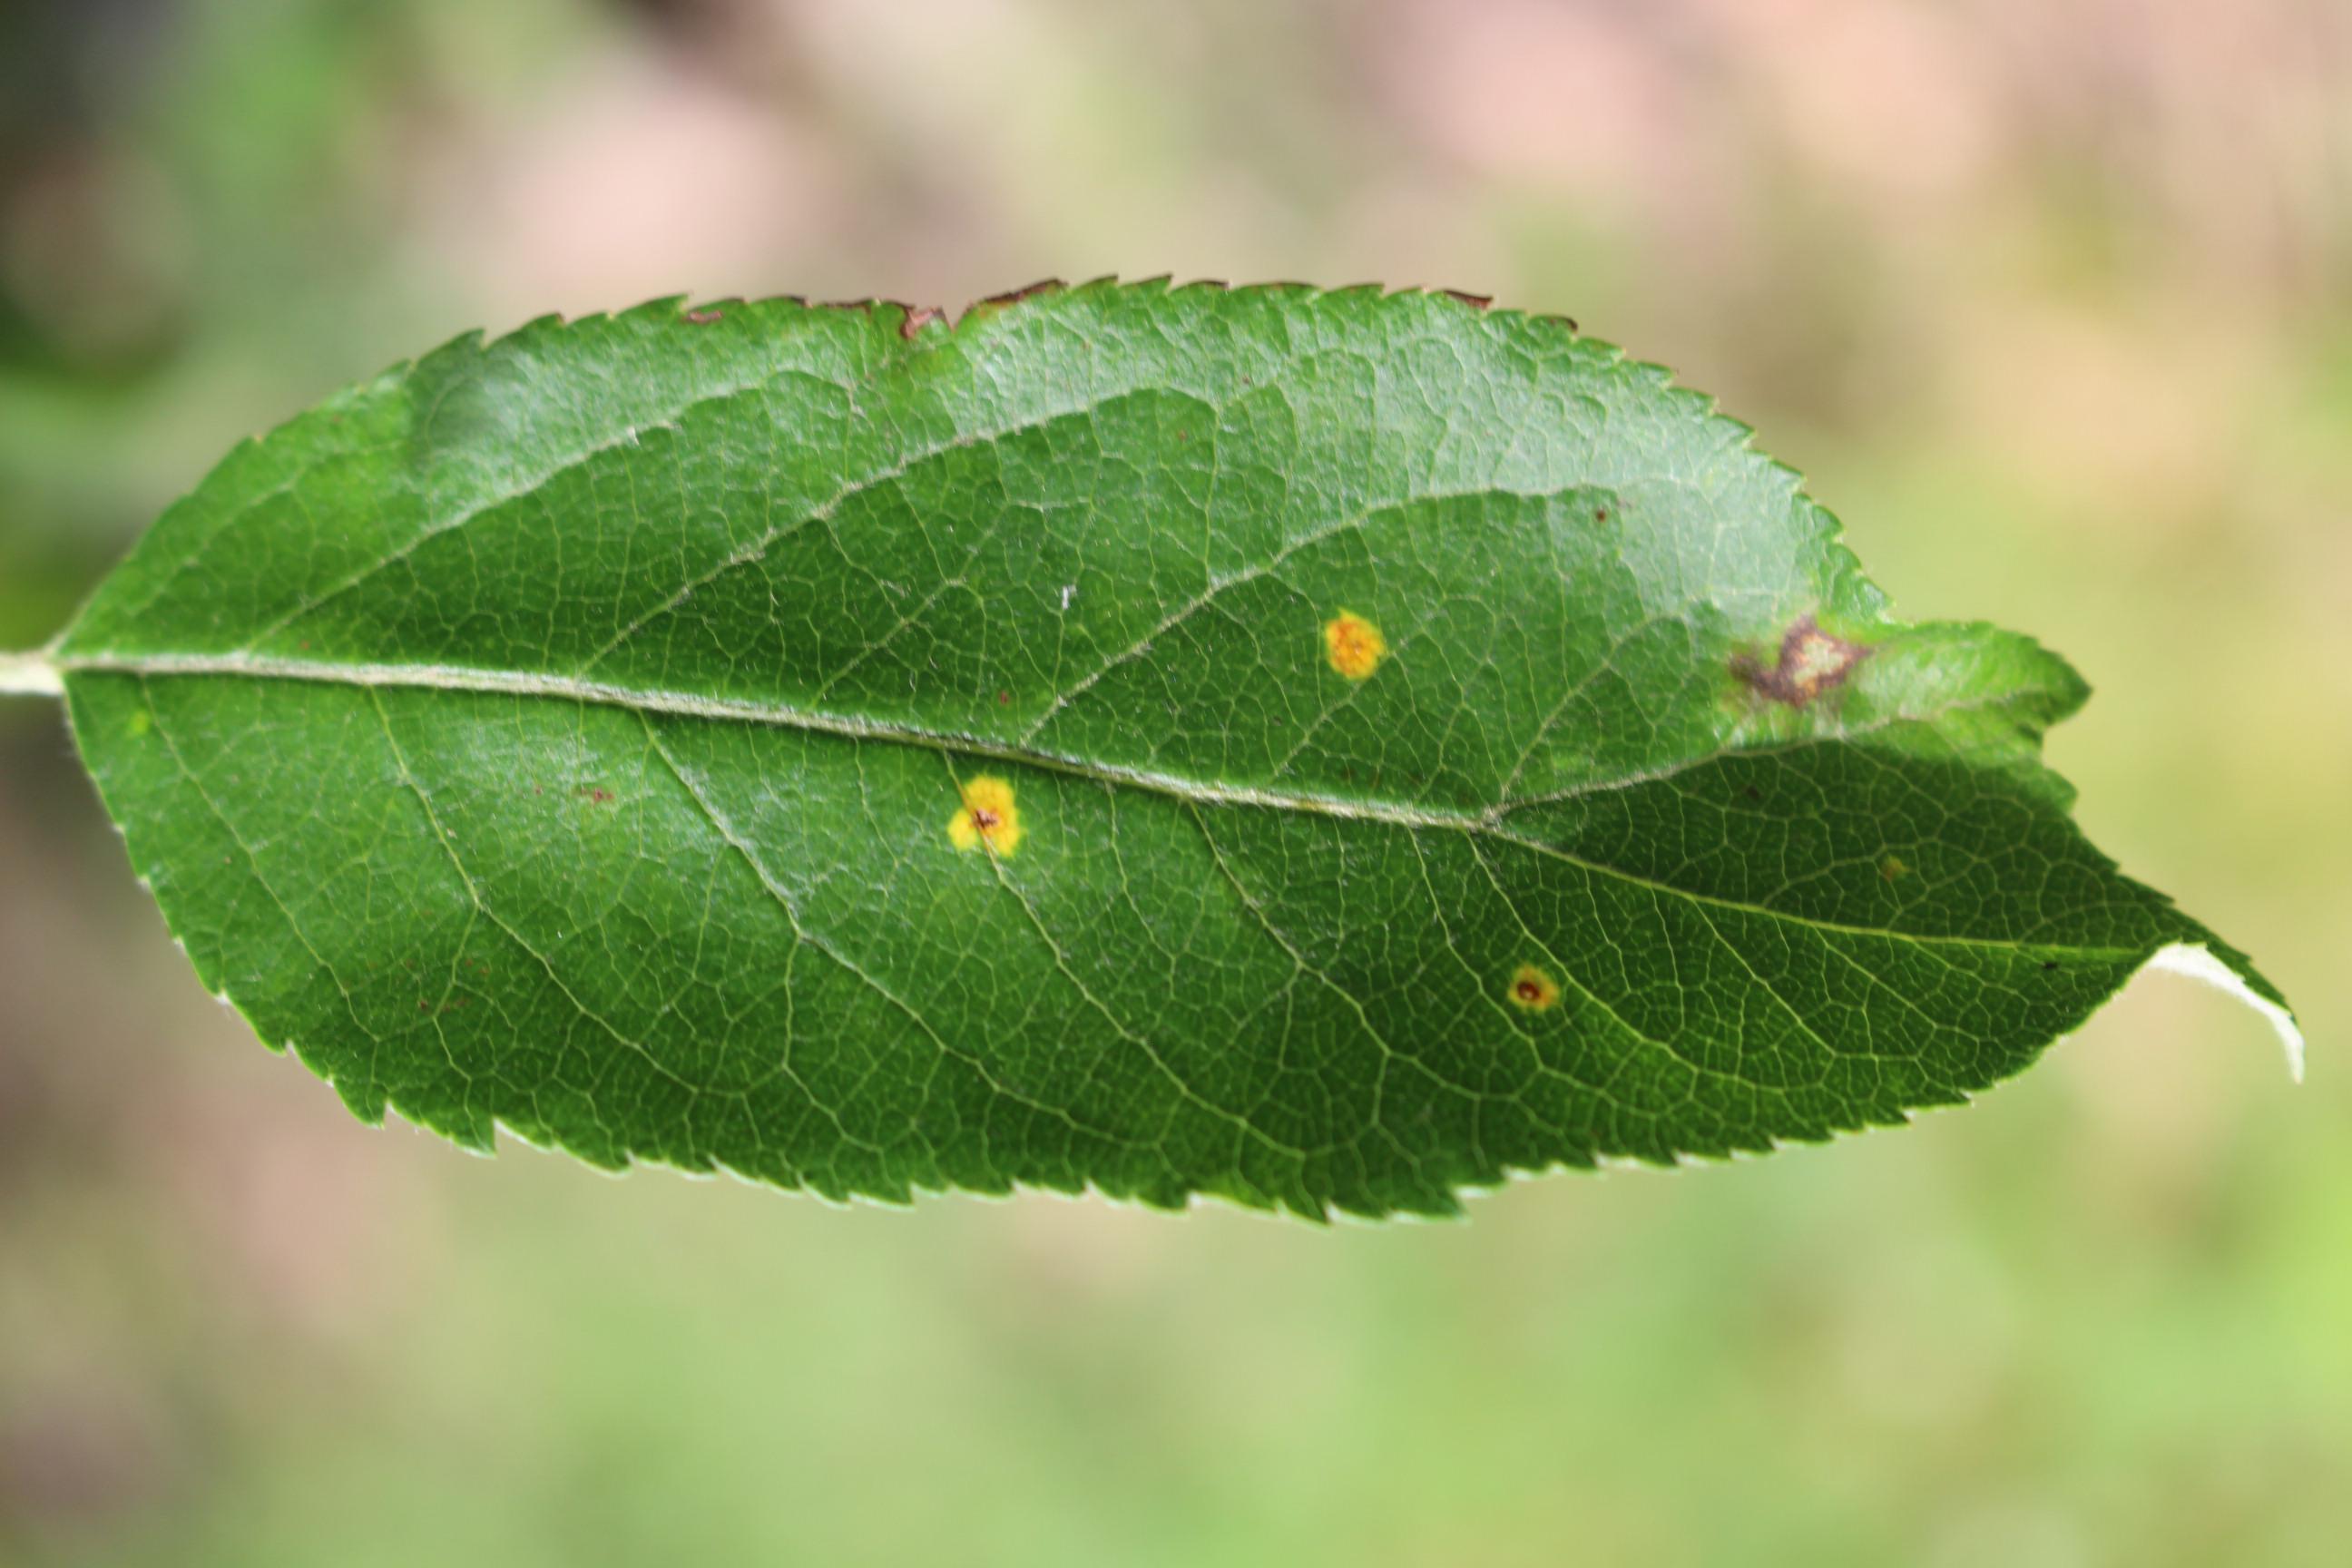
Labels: rust